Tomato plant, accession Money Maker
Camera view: horizontal (90 deg, fisheye); turntable rotation: 90 degrees
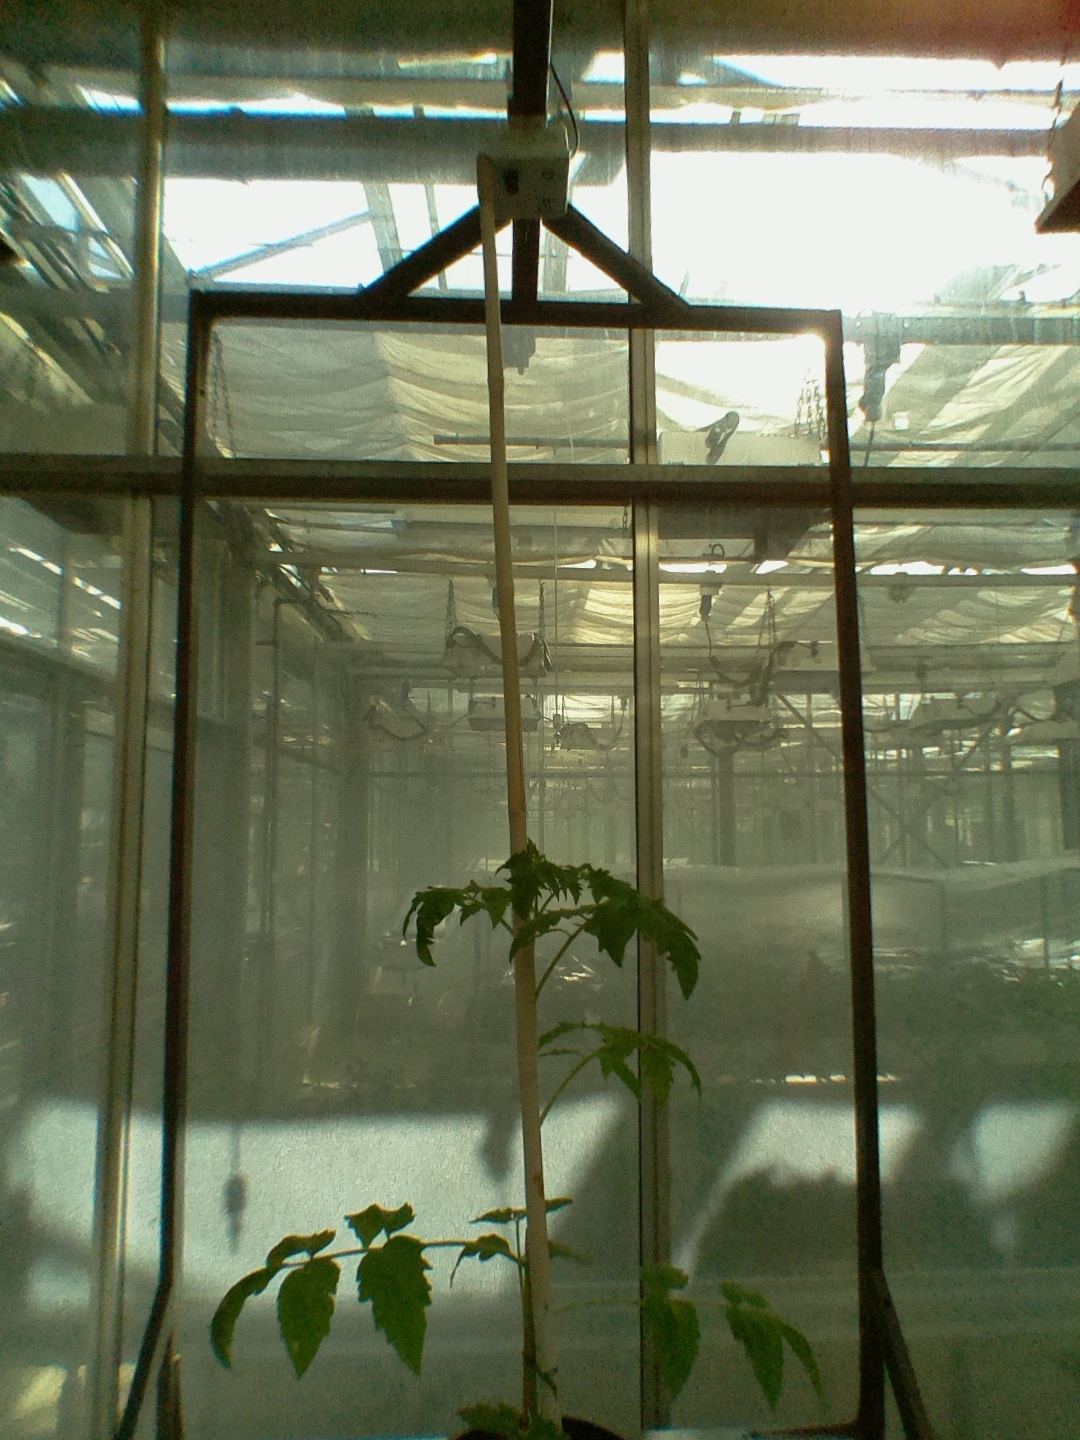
BBCH growth stage 14: 8 of true leaves visible